Typing game

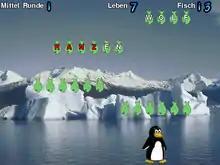
"Tux Typing", a typing game for Linux

A typing game is a genre of video games that involves correctly entering letters, words, or sentences on the keyboard. It began as a sub-genre of educational games designed to familiarize players with keyboard use and to improve skill at touch typing. Successfully typing a letter or word is tied to an action, such as firing a weapon at an attacking space ship. Companies associated with video games, like Broderbund, Atari, Inc., and Sirius Software all released typing games in the early 1980s. More formal educational software like "Mavis Beacon Teaches Typing" (1987) incorporates minigames as a practice option. Some later games, like "Type Rush", add online competition based on players' typing speeds, making typing more addictive.